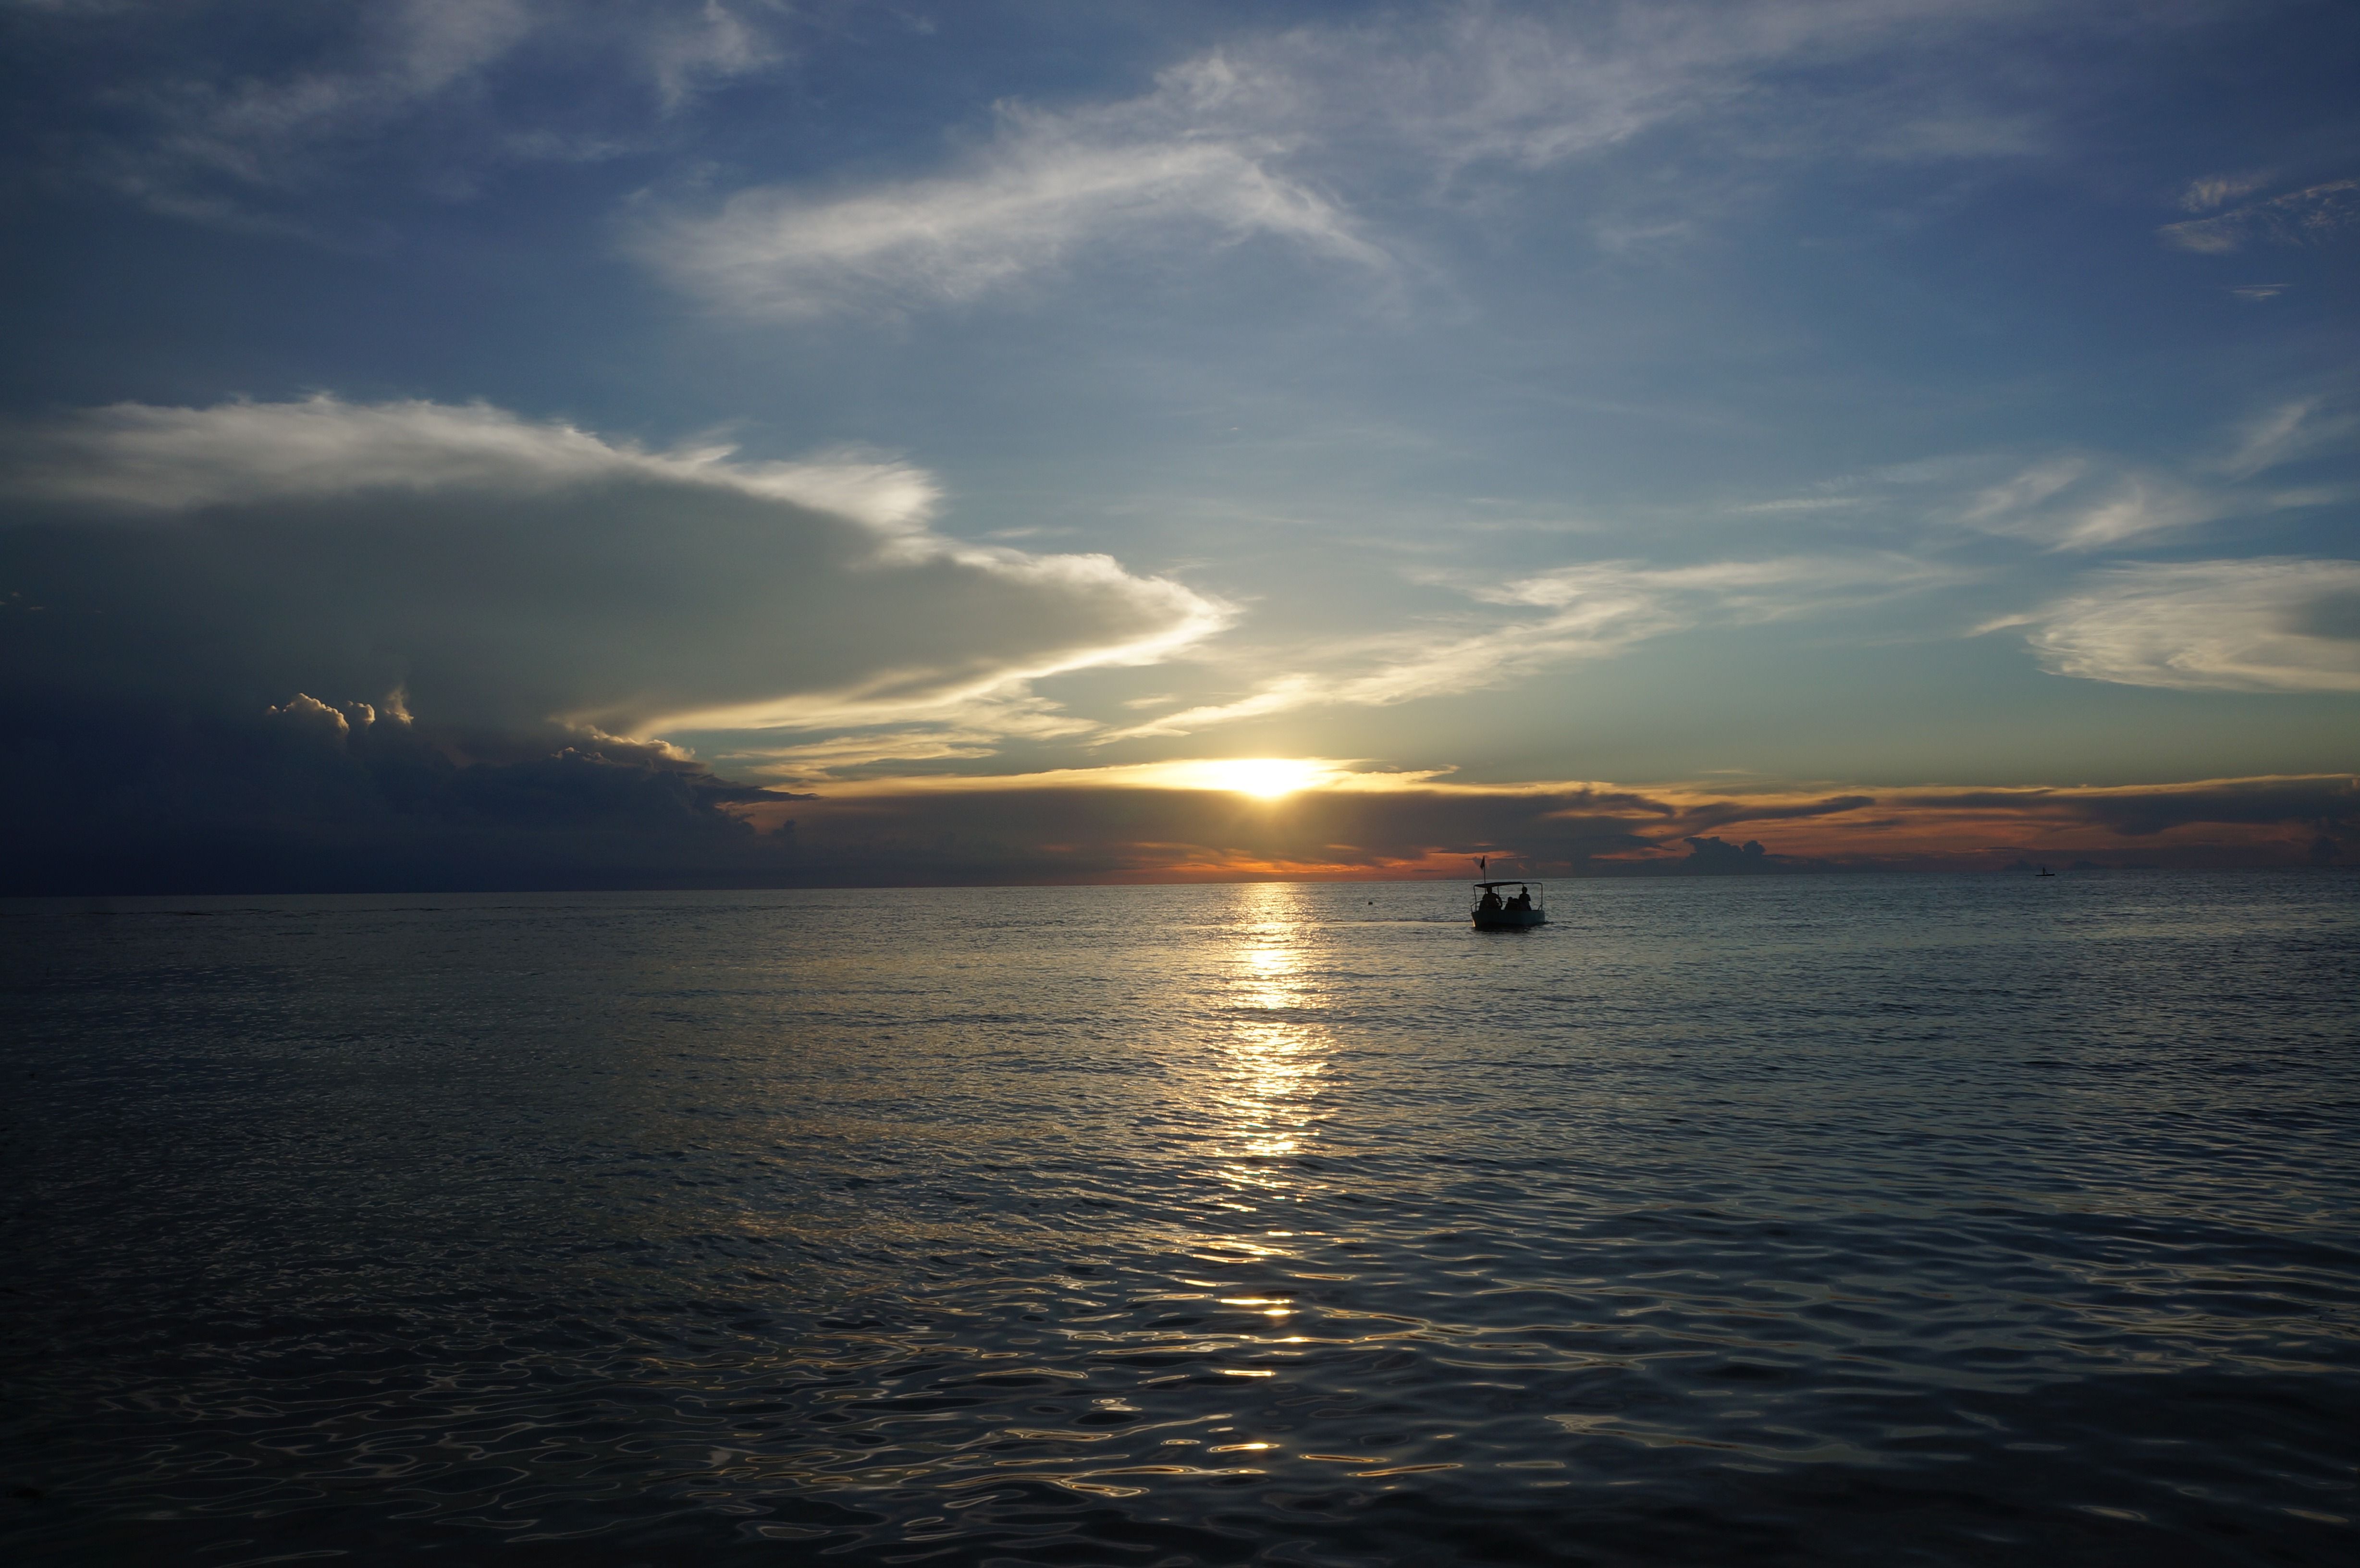
beach, landscape, sea, coast, water, ocean, horizon, silhouette, glowing, cloud, sky, sunshine, sun, sunrise, sunset, white, boat, sunlight, cloudy, morning, star, shore, lake, dawn, dusk, evening, twilight, reflection, vehicle, scenic, scenery, bay, blue, body of water, lights, clouds, bright, dramatic, loch, shining, afterglow, glows